Justice, My Foot!

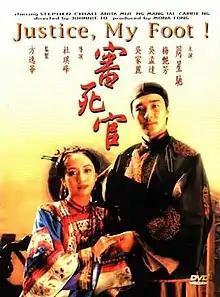
Theatrical release poster

Justice, My Foot! is a 1992 Hong Kong comedy film directed by Johnnie To, starring Stephen Chow, Anita Mui and Ng Man Tat.